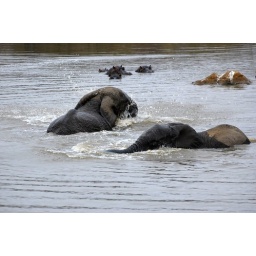
Fighting in a water pot